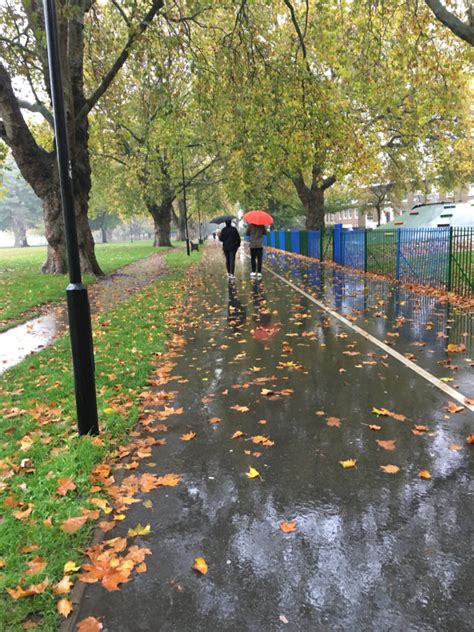
Weather: rain or strom